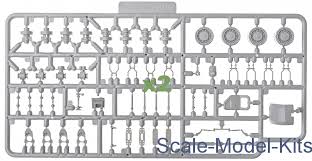
Label: BM-30